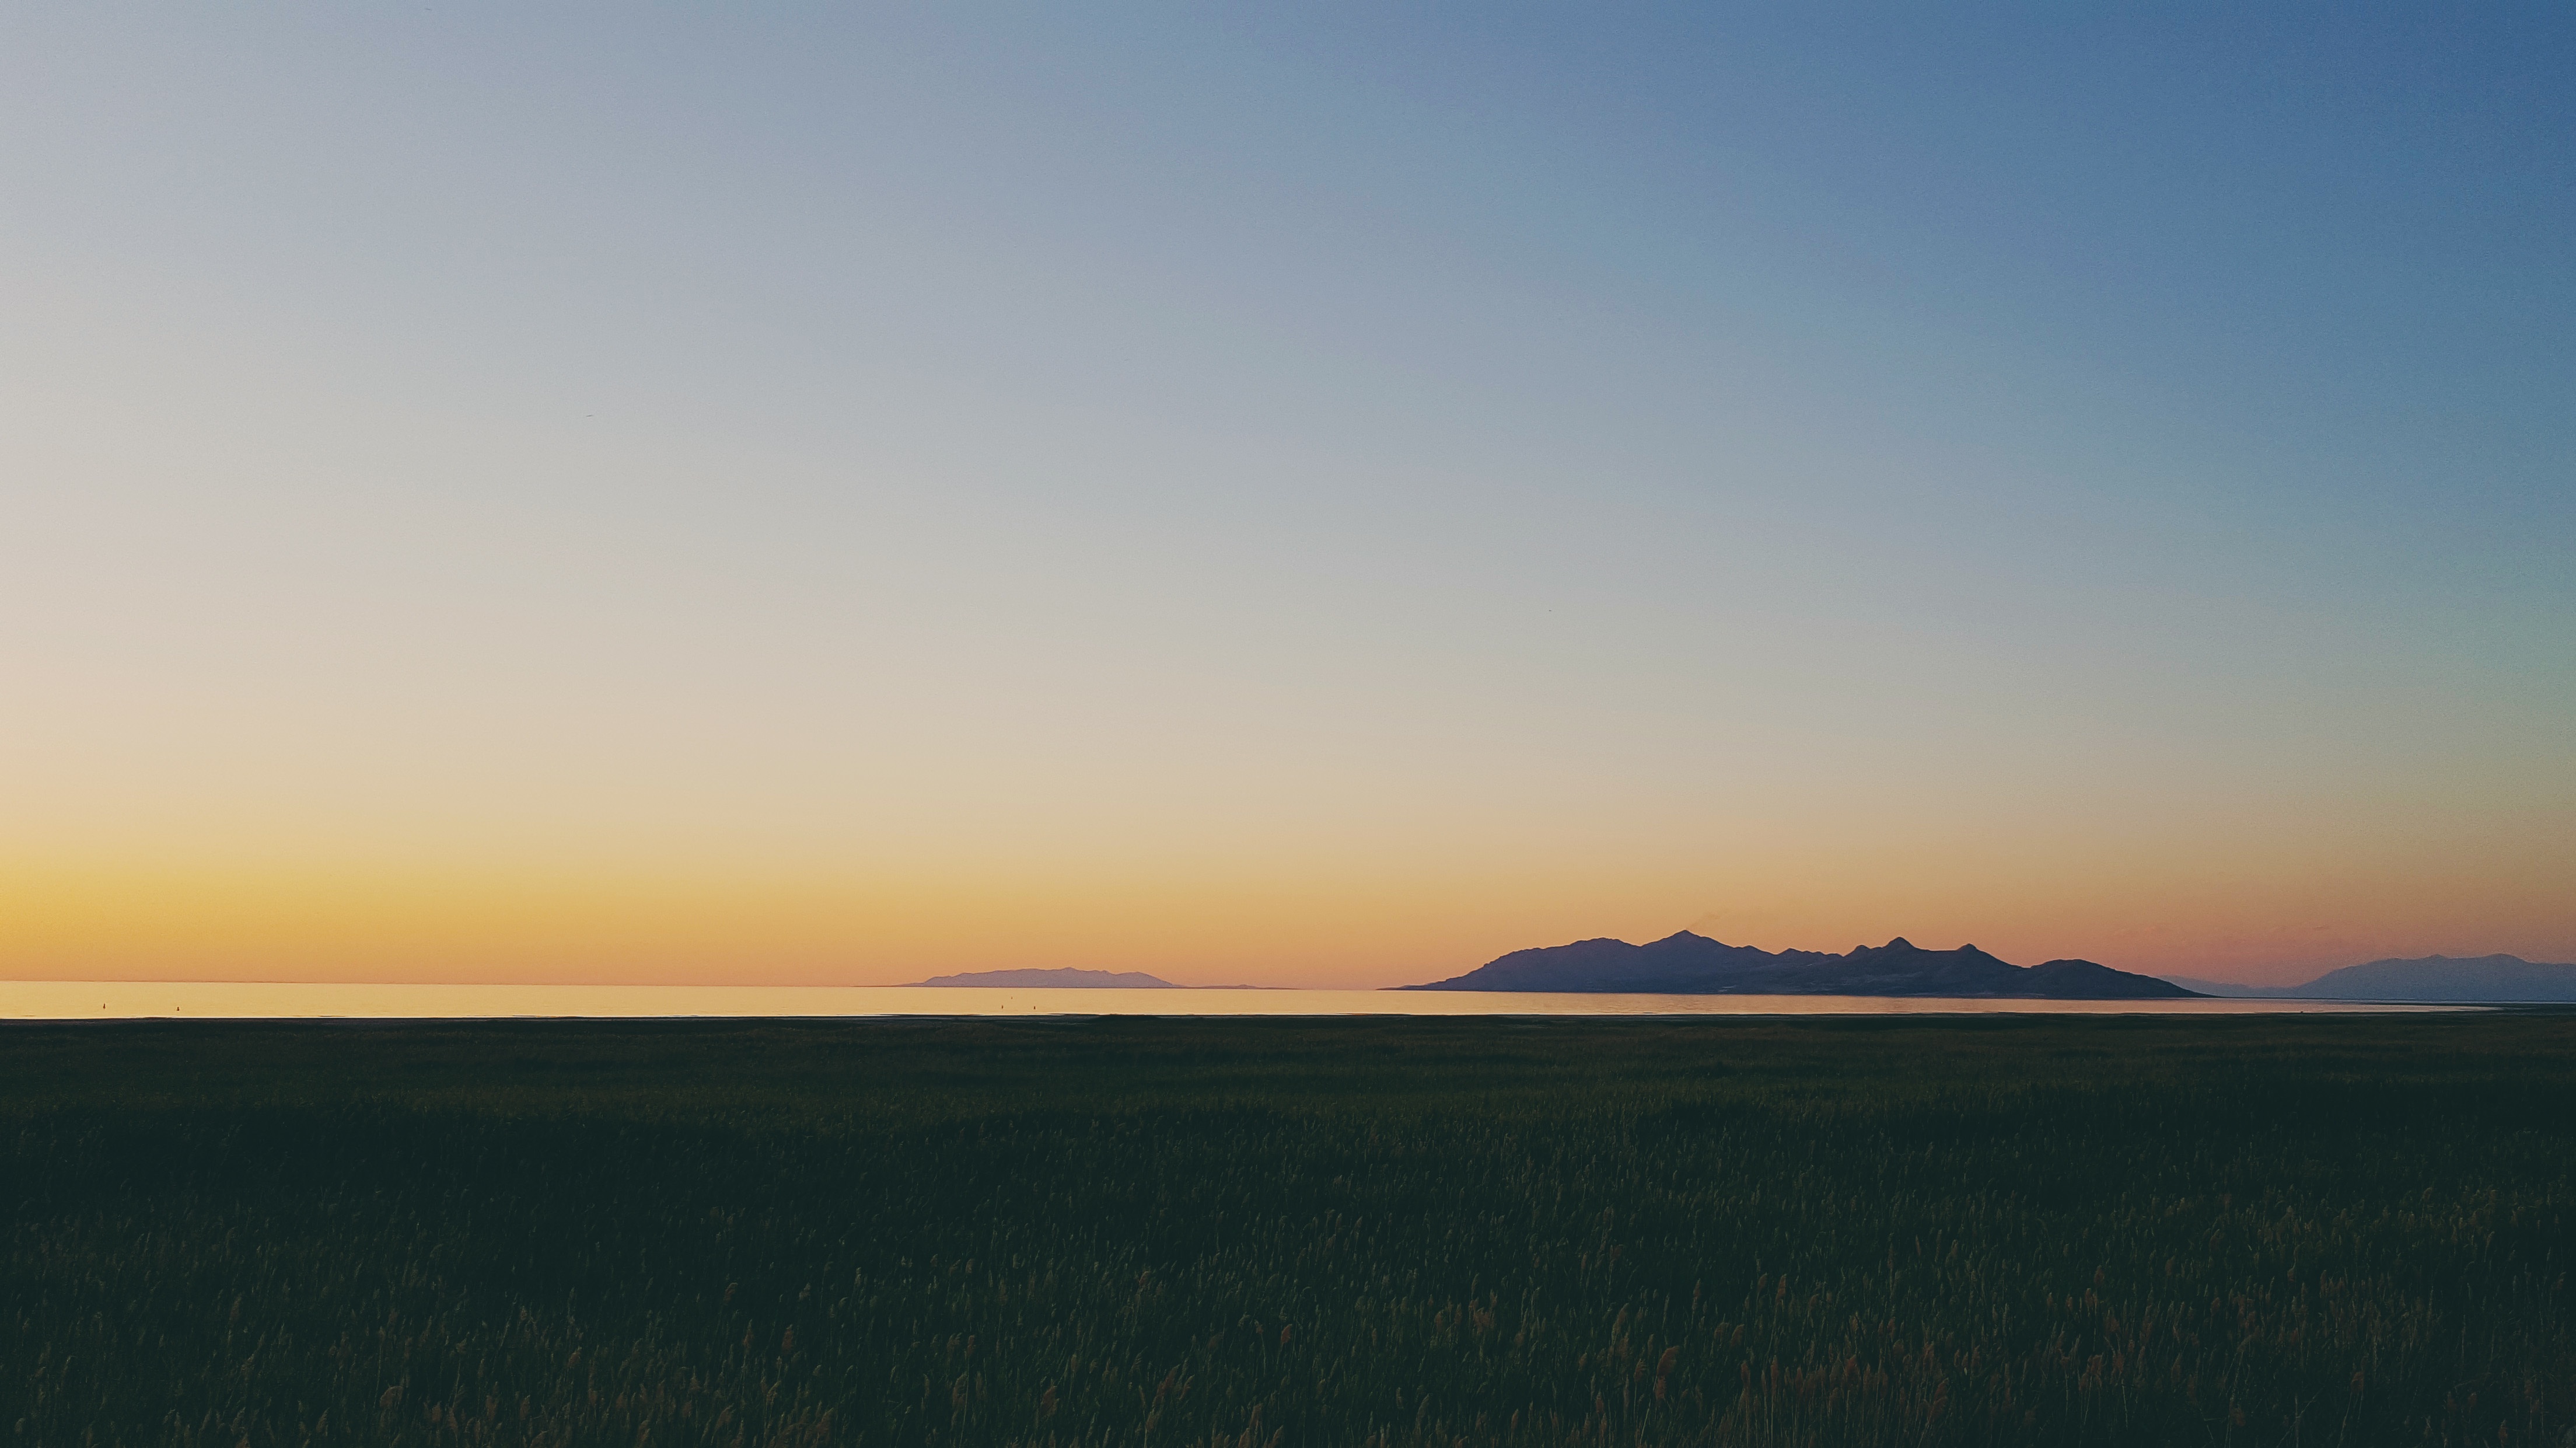
landscape, sea, horizon, mountain, cloud, sky, sun, sunrise, sunset, field, prairie, sunlight, morning, hill, desert, dawn, dusk, evening, plain, grassland, plateau, ecosystem, afterglow, steppe, natural environment, atmospheric phenomenon, grass family